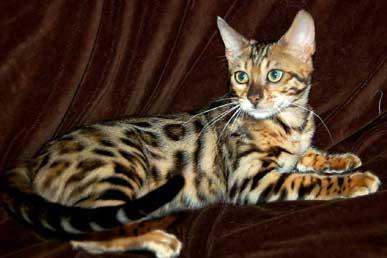
Breed: Bengal